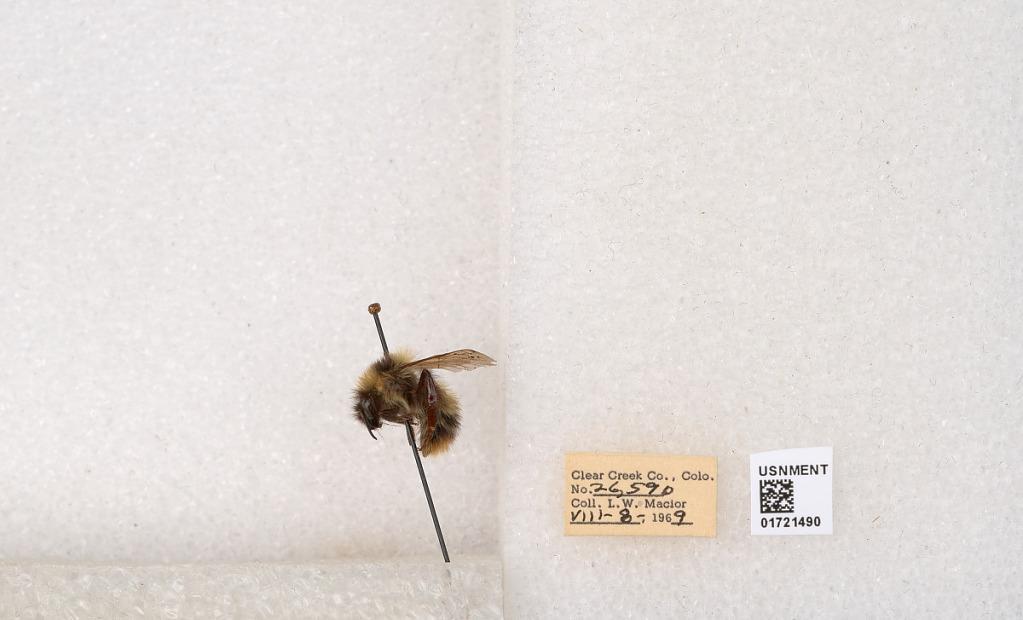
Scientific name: Bombus kirbyellus
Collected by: L. Macior
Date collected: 1969-8-8
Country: United States
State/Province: Colorado
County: Clear Creek
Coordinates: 39.6891, -105.644